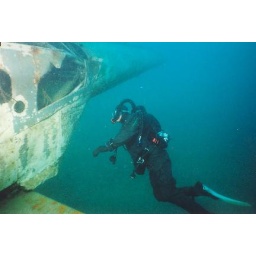
Nice clear water here on a weekday in the Spring